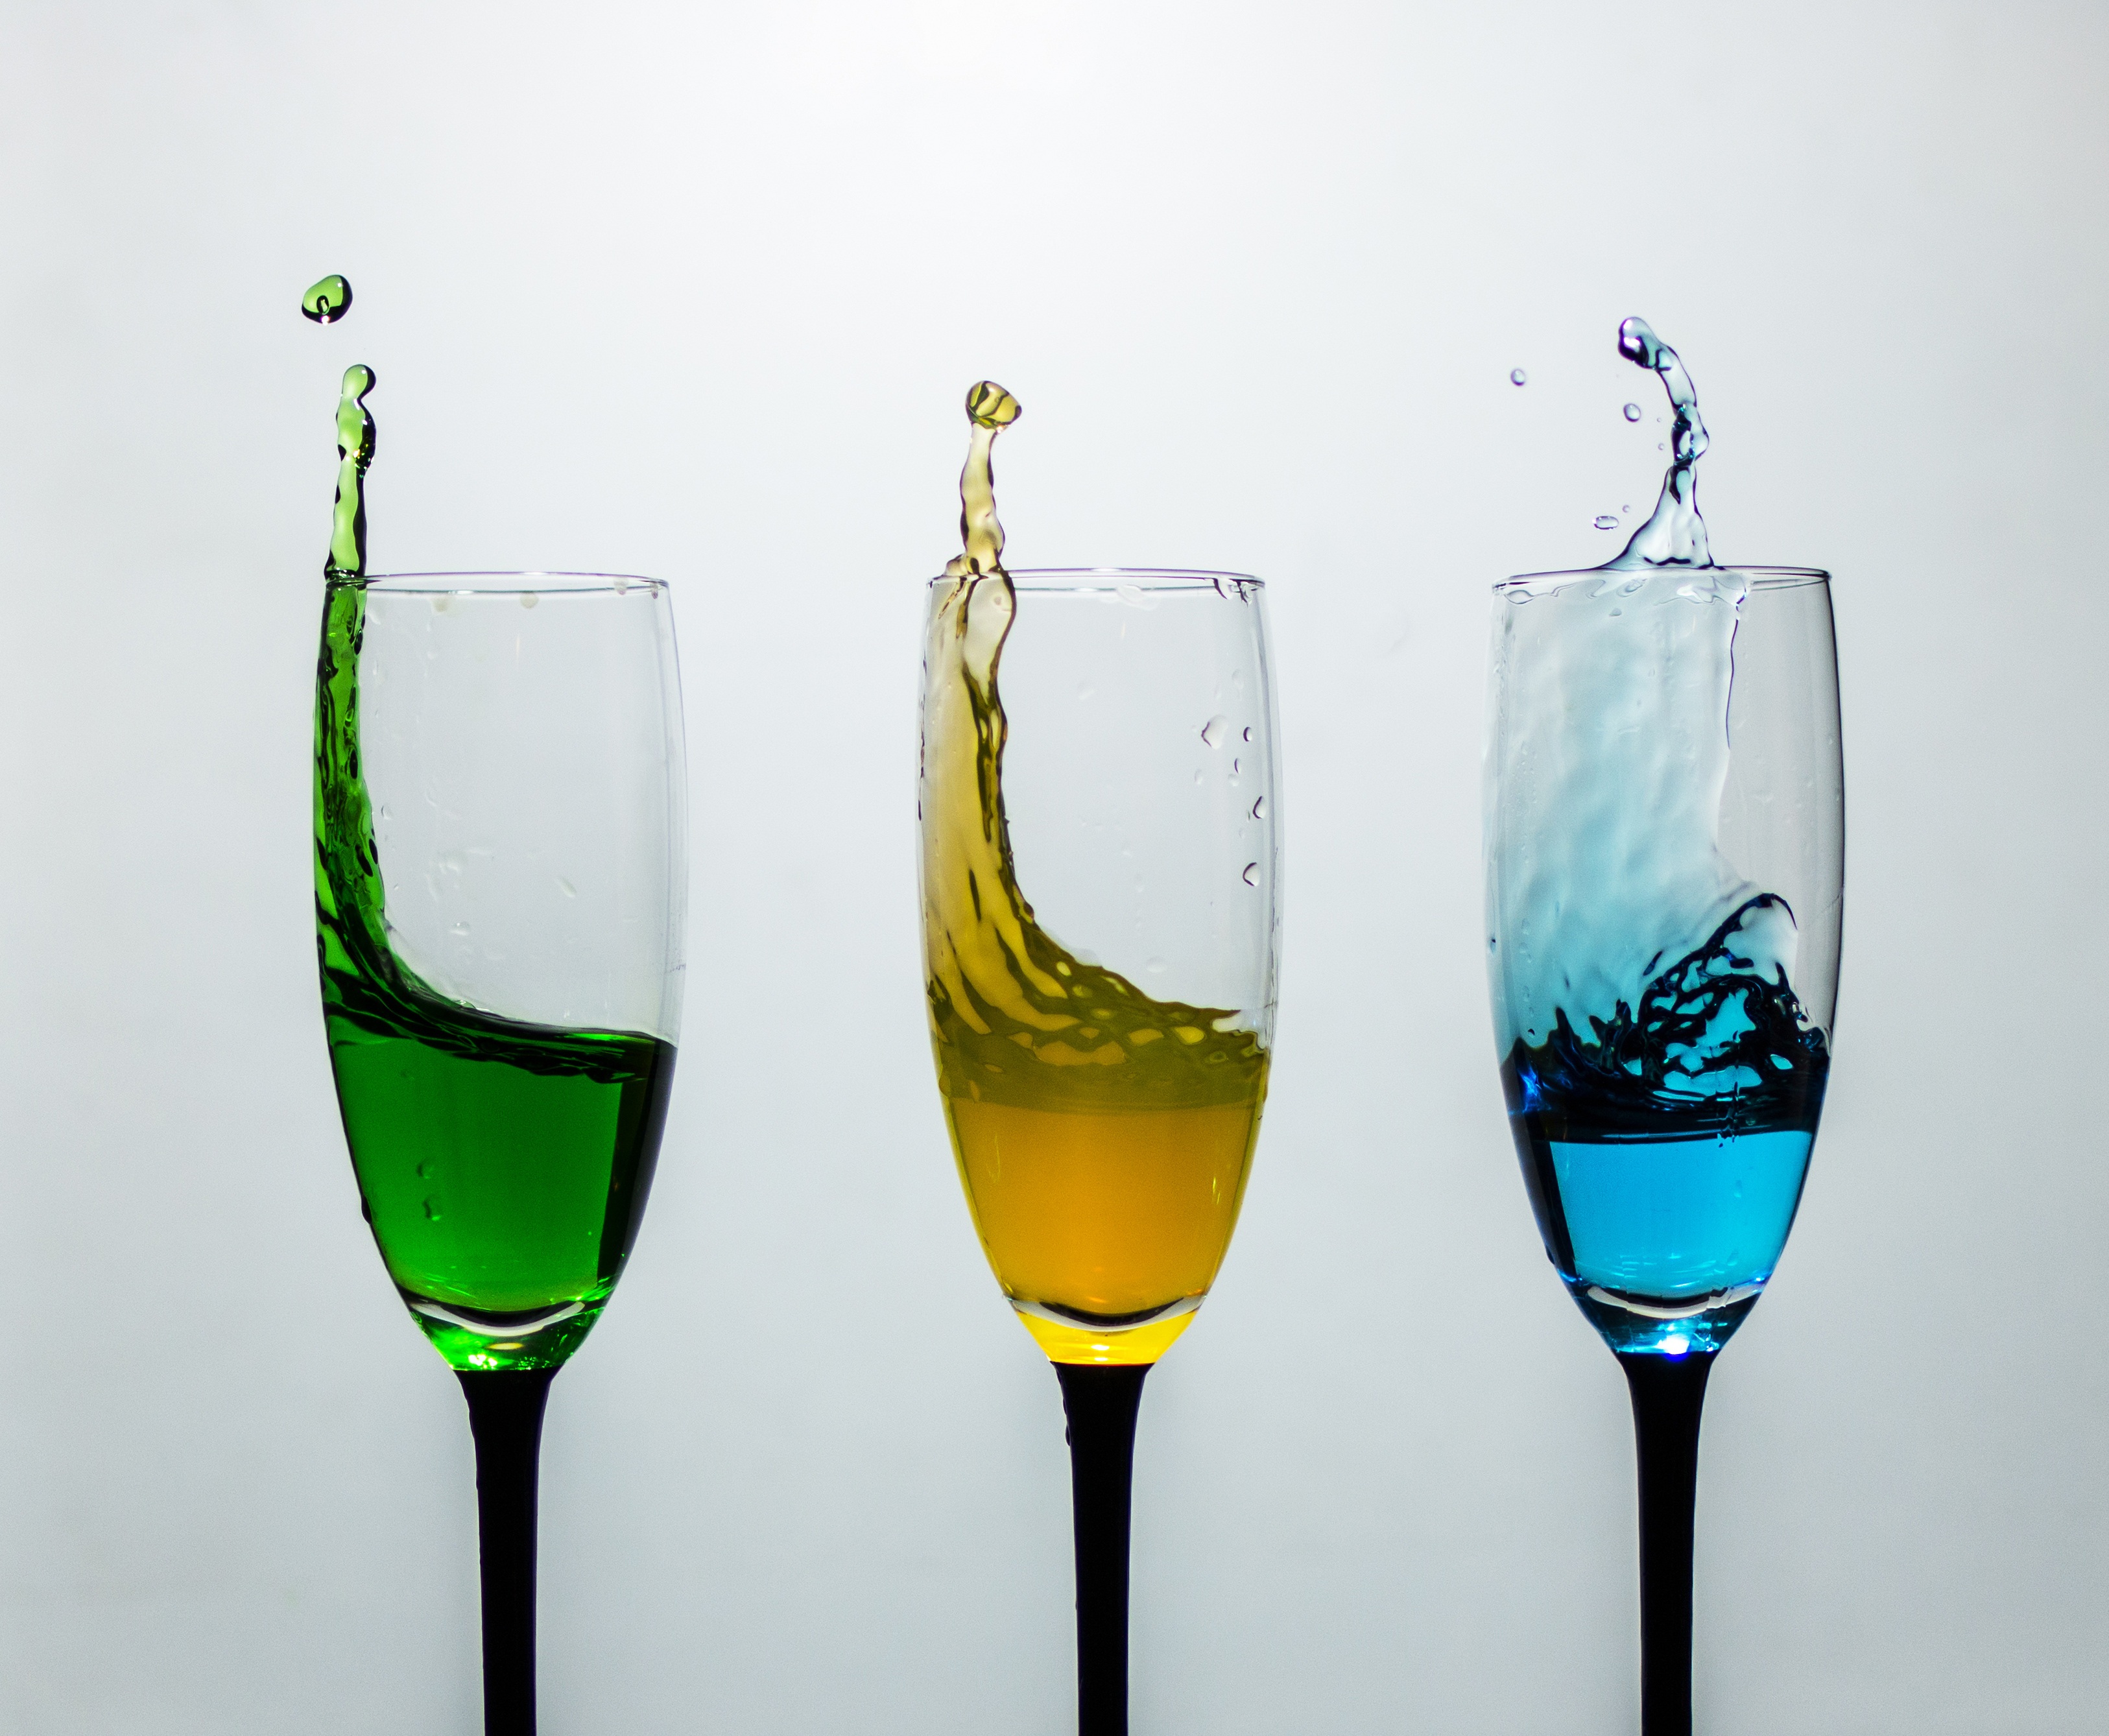
liquid, glass, green, splash, color, drink, blue, yellow, tableware, wine glass, glasses, drops, stemware, still life photography, drinkware, champagne stemware